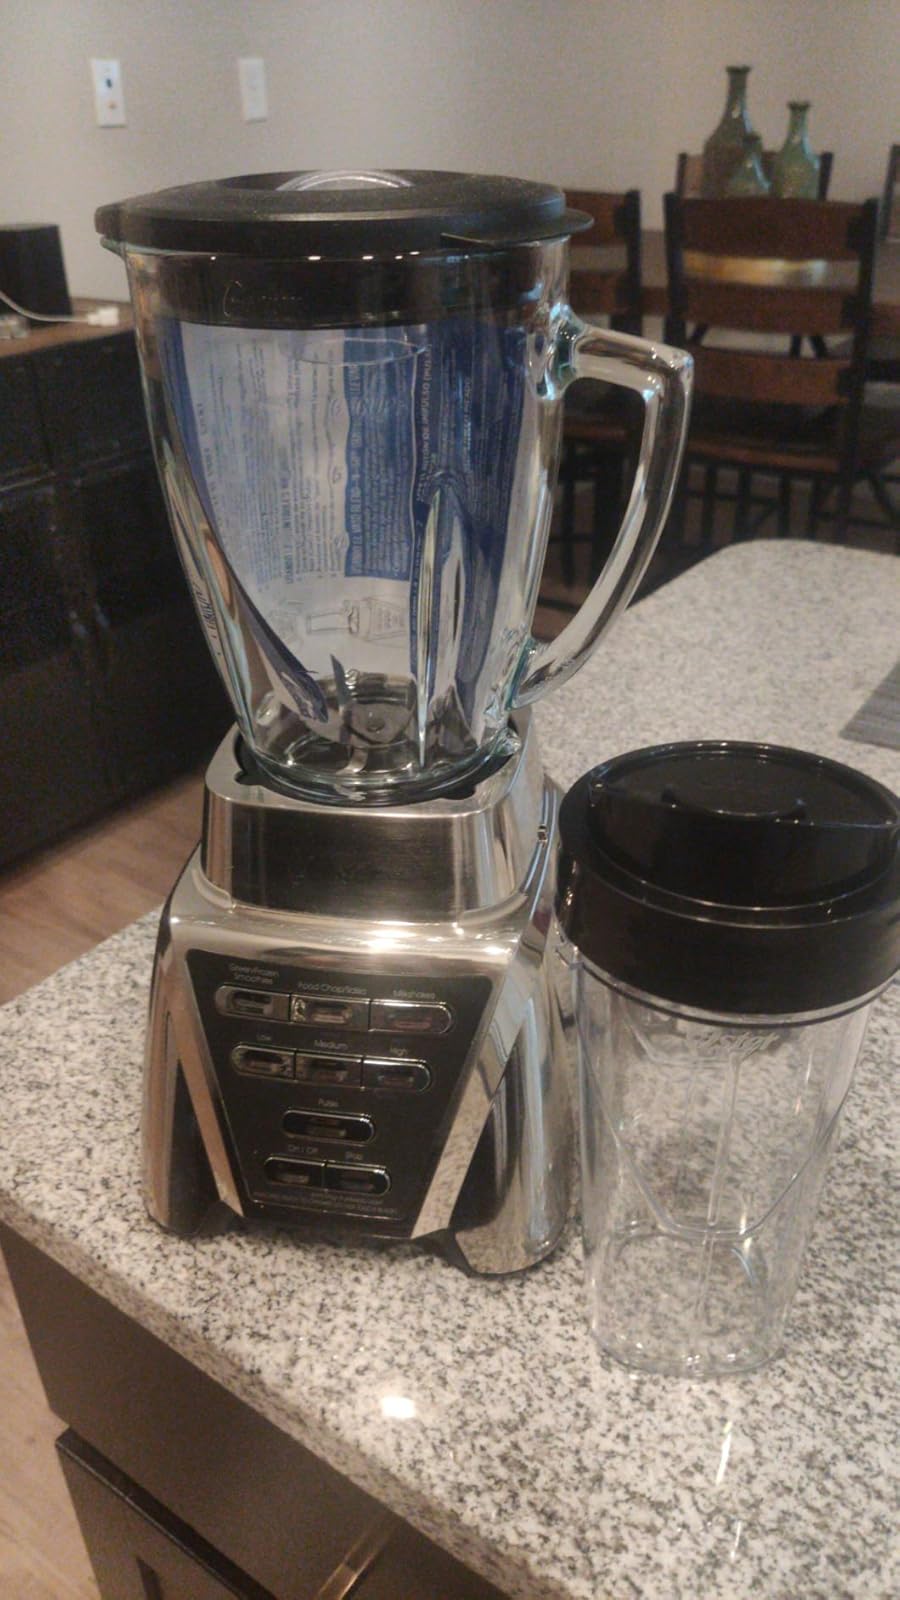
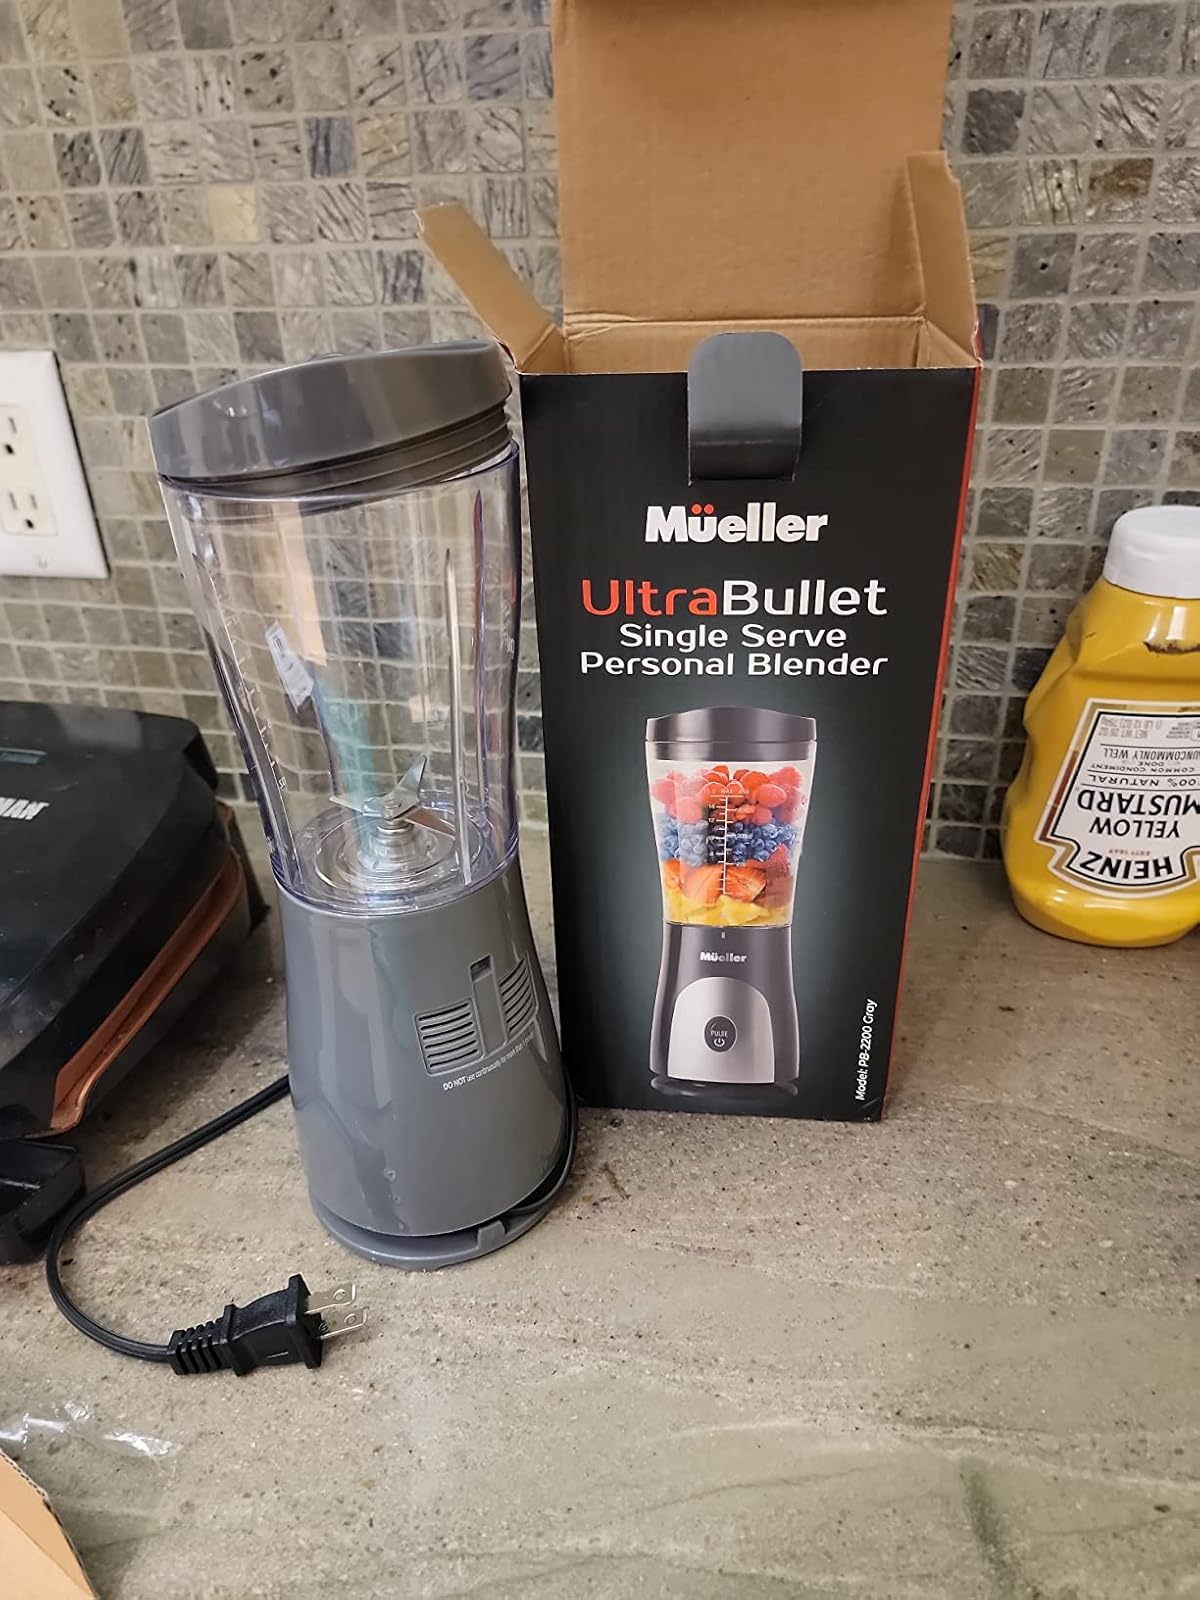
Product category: items_blender
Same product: no